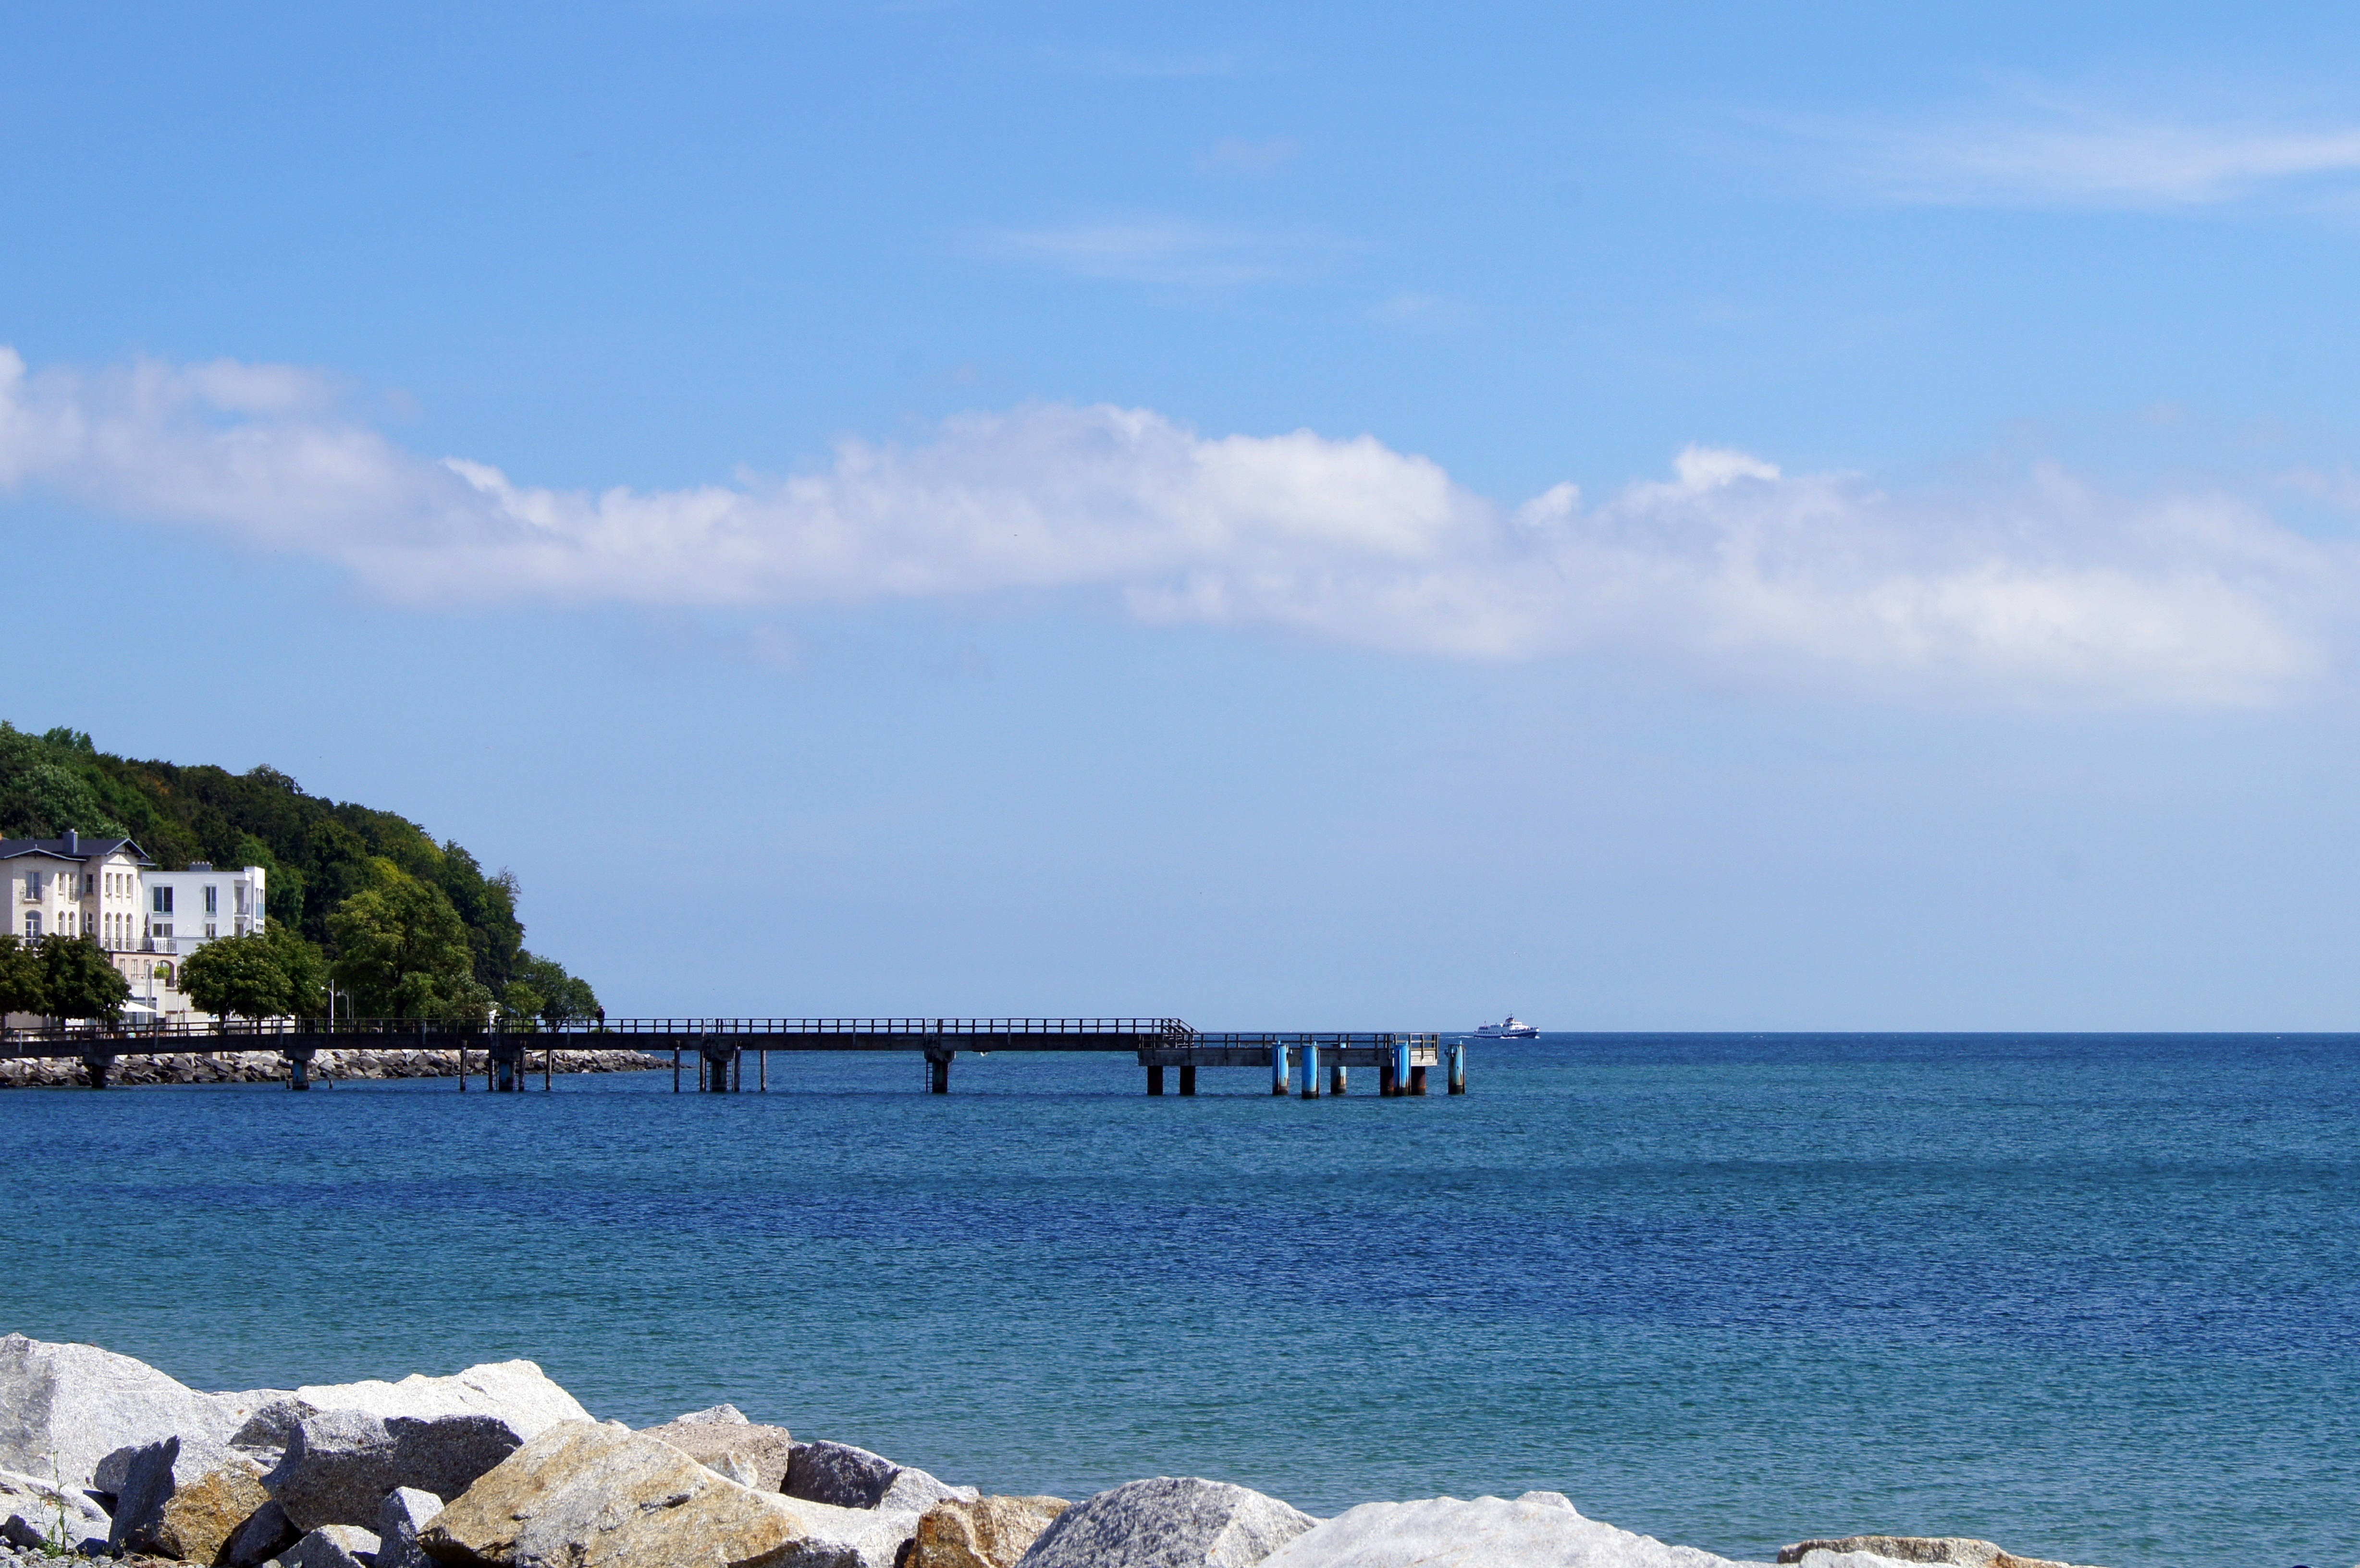
beach, sea, coast, ocean, horizon, sky, shore, wave, vacation, cove, bay, island, body of water, cape, baltic sea, recovery, r gen island, sassnitz